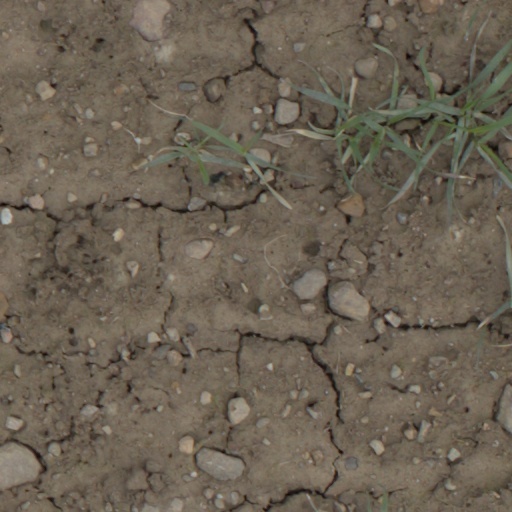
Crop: wheat